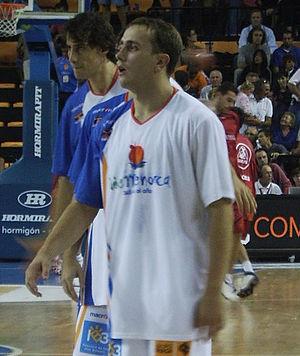
Marko Marinović, né le 15 mars 1983 à Čačak, dans la République socialiste de Serbie, est un joueur serbe de basket-ball, évoluant au poste de meneur.